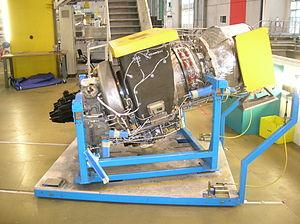
Airbus Lagardère - APU
En technologie aéronautique, le groupe auxiliaire de puissance, ou en anglais Auxiliary Power Unit, désigne un groupe auxiliaire destiné à produire de l'énergie à bord des avions pour alimenter au sol les différents systèmes de bord quand les moteurs principaux sont à l’arrêt afin d'économiser le carburant, et pour démarrer les moteurs. Il peut également être utilisé en vol. Les APU sont généralement positionnés à l’arrière de l'avion, dans le cône de queue, et alimentés par le kérosène des réservoirs de l’avion.
Un turbomoteur est une machine tournante thermodynamique appartenant à la famille des moteurs à combustion interne.